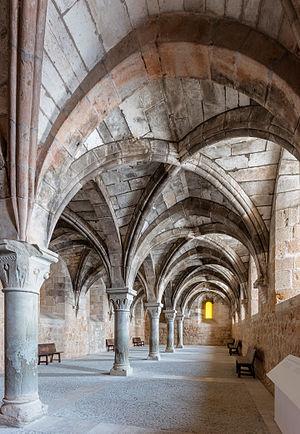
Santa María de Huerta est une commune d'Espagne, située dans la province de Soria.